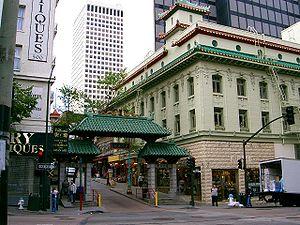
Un quartier chinois ou encore Chinatown dans les pays anglophones, est une enclave urbaine comprenant des résidents chinois ou ayant une ascendance chinoise, ou plus généralement d'Extrême-Orient, comme des Vietnamiens, des Coréens, des Malaisiens ou des Thaïlandais.